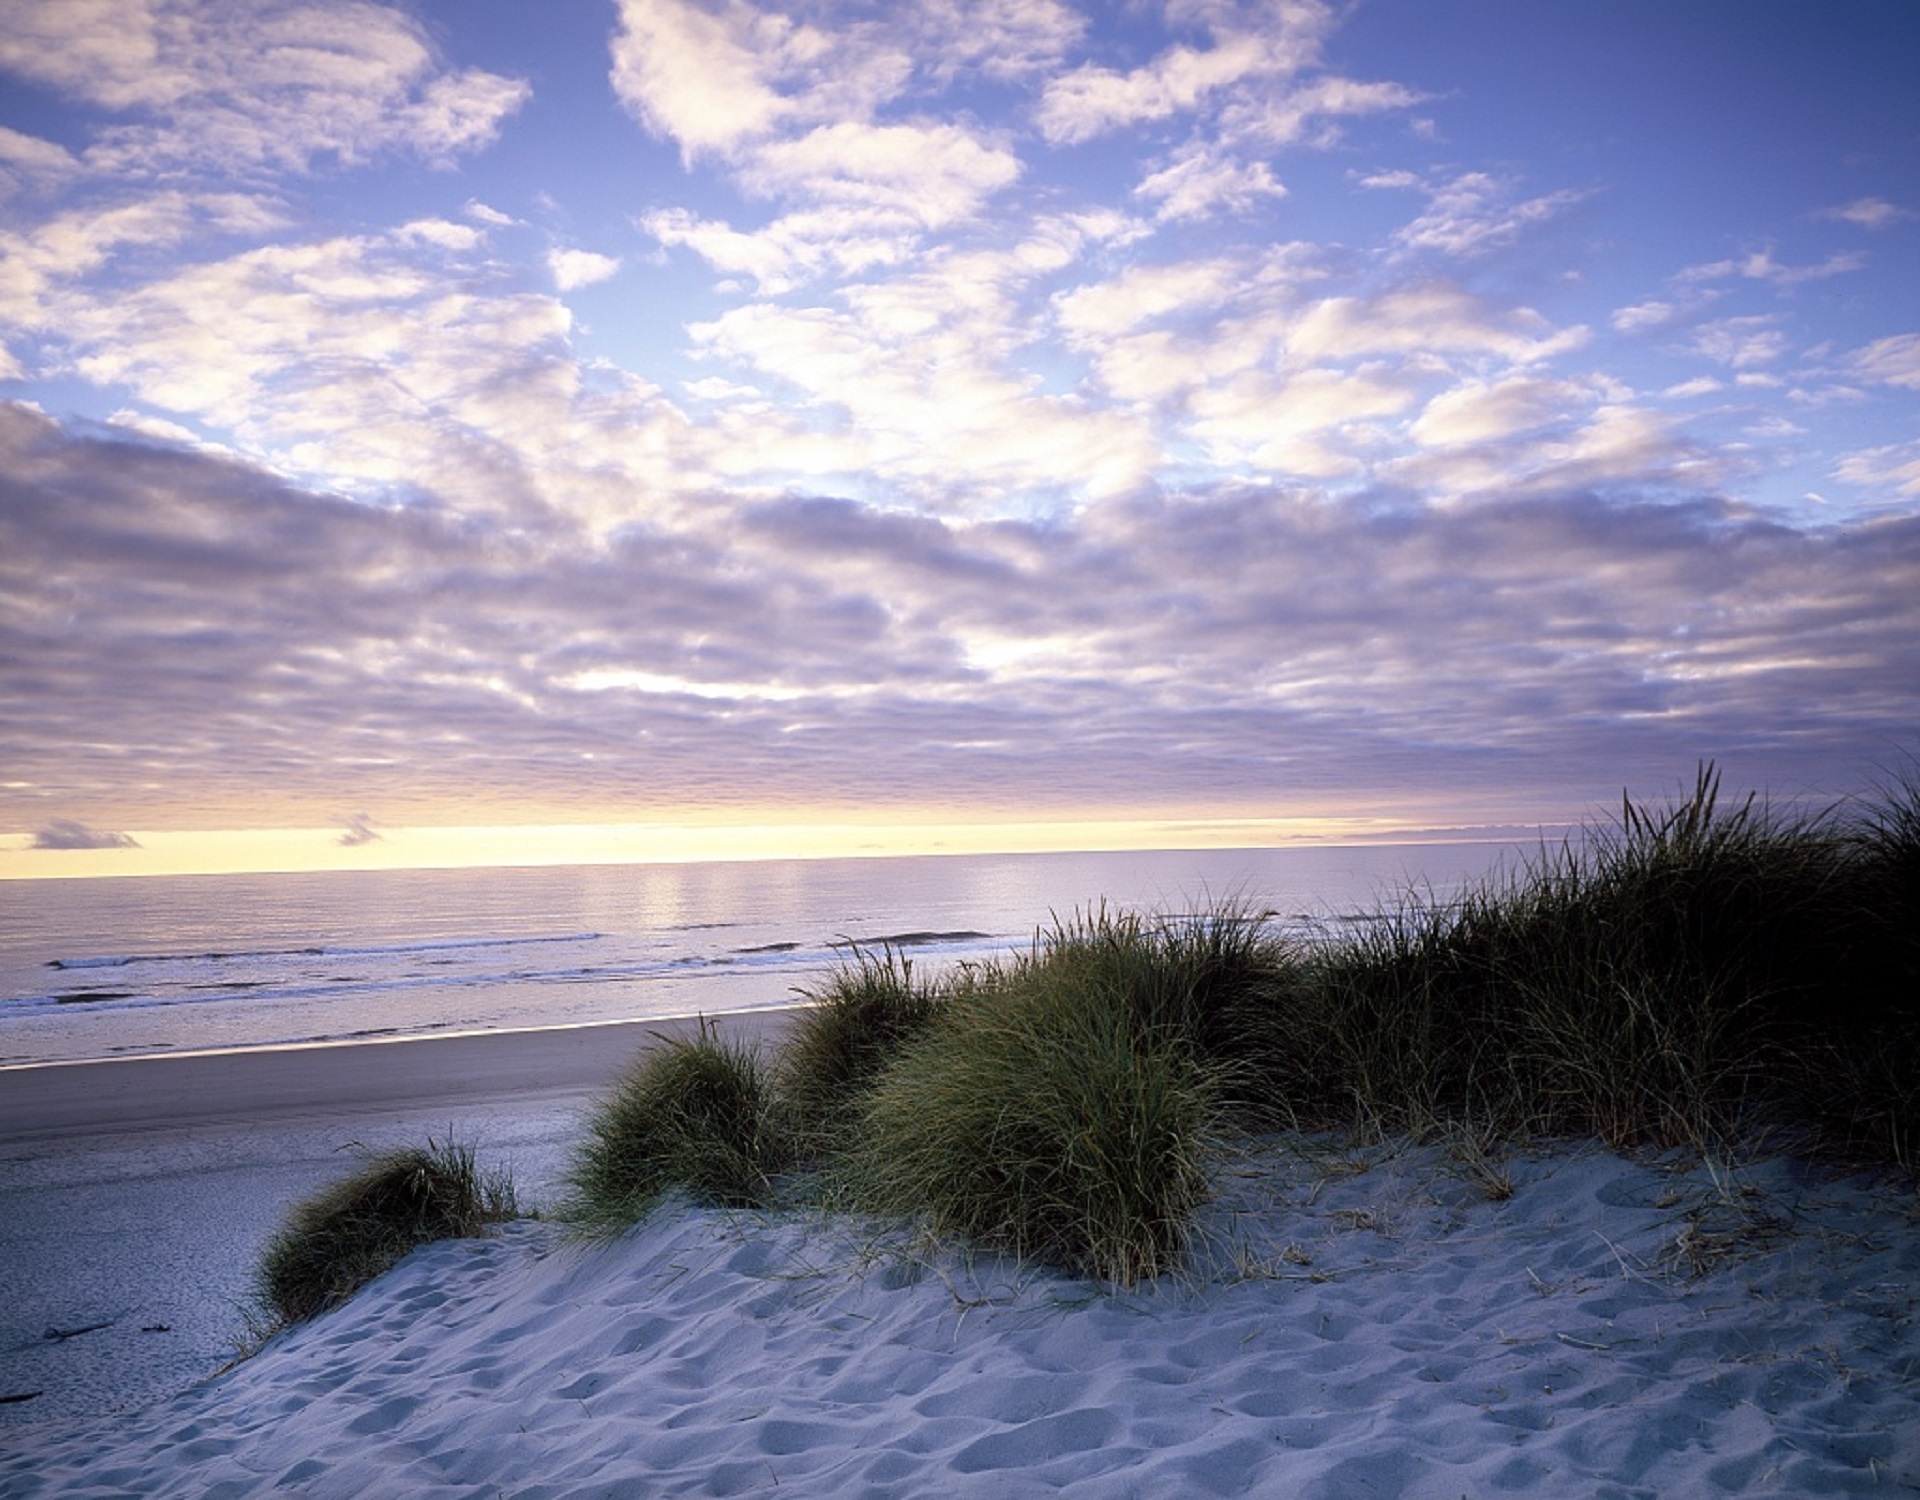
beach, landscape, sea, coast, water, sand, ocean, horizon, cloud, sky, sun, sunrise, sunset, sunlight, morning, shore, wave, dawn, coastline, dusk, evening, seascape, weather, colorful, body of water, clouds, meteorological phenomenon, wind wave